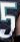
Number: 5